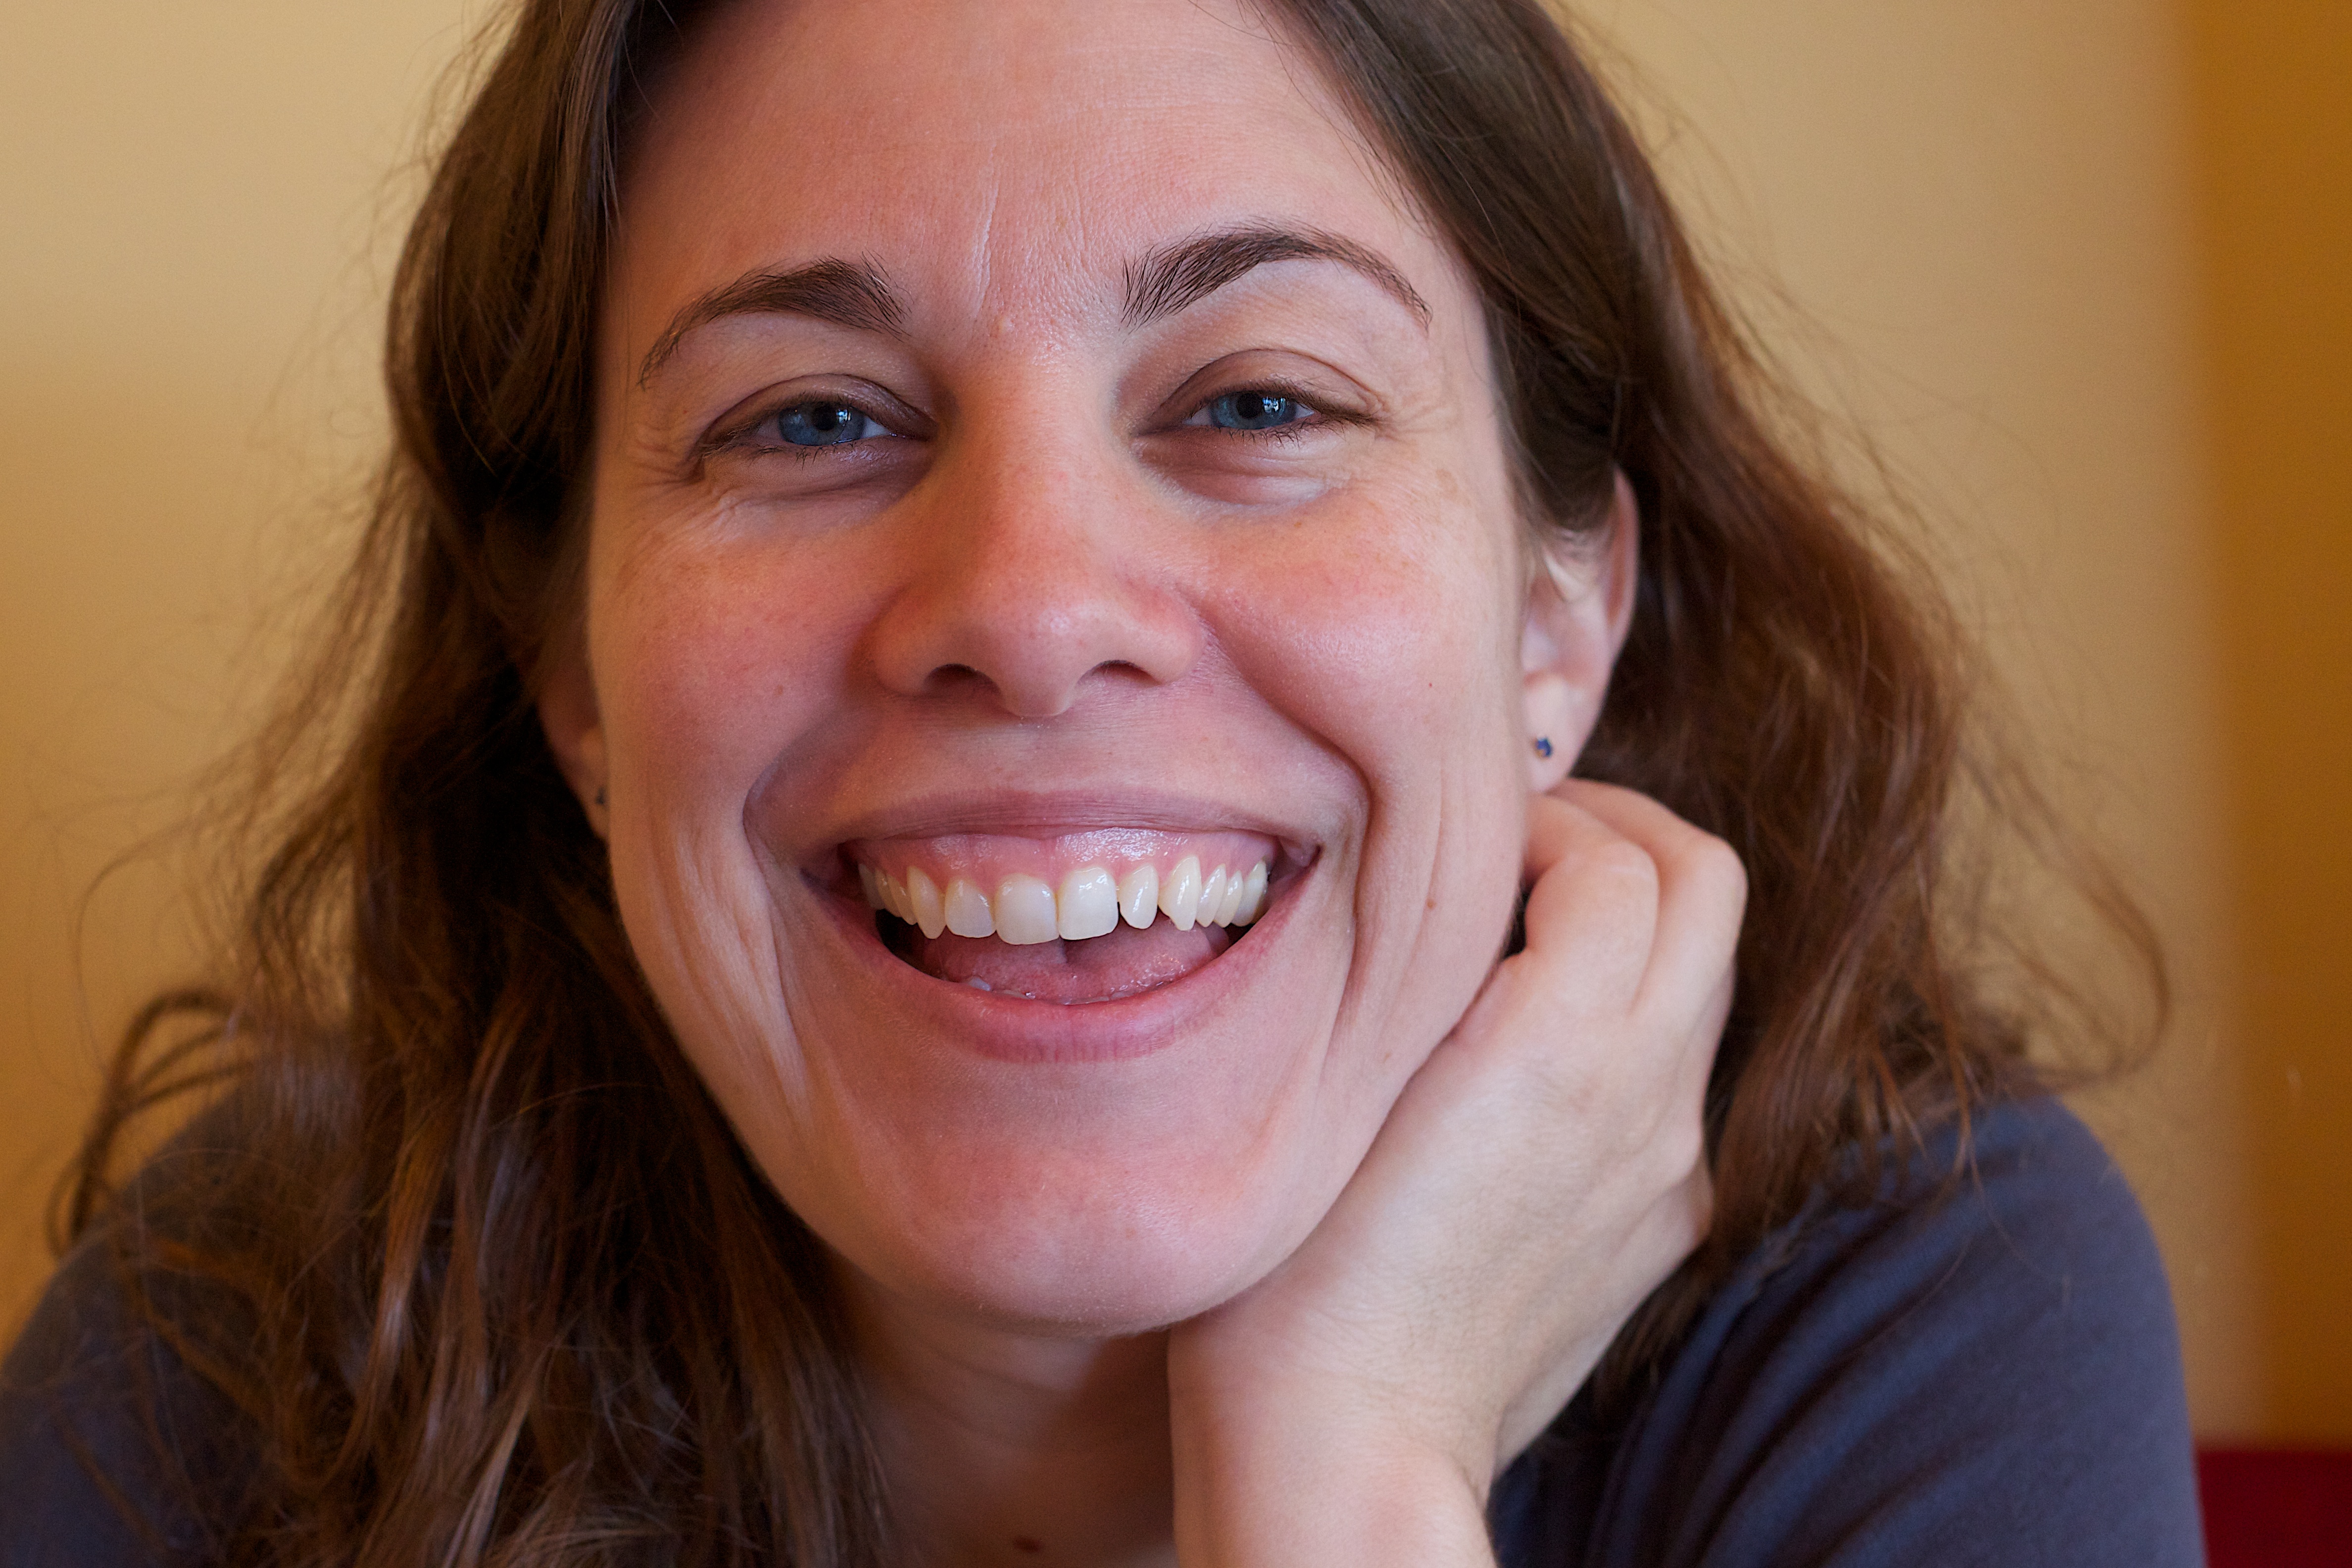
hand, person, girl, woman, hair, portrait, facial expression, lip, smile, mouth, washington, close up, human body, face, nose, eye, head, skin, beauty, tongue, organ, laughter, tooth, odyssey, emotion, sense